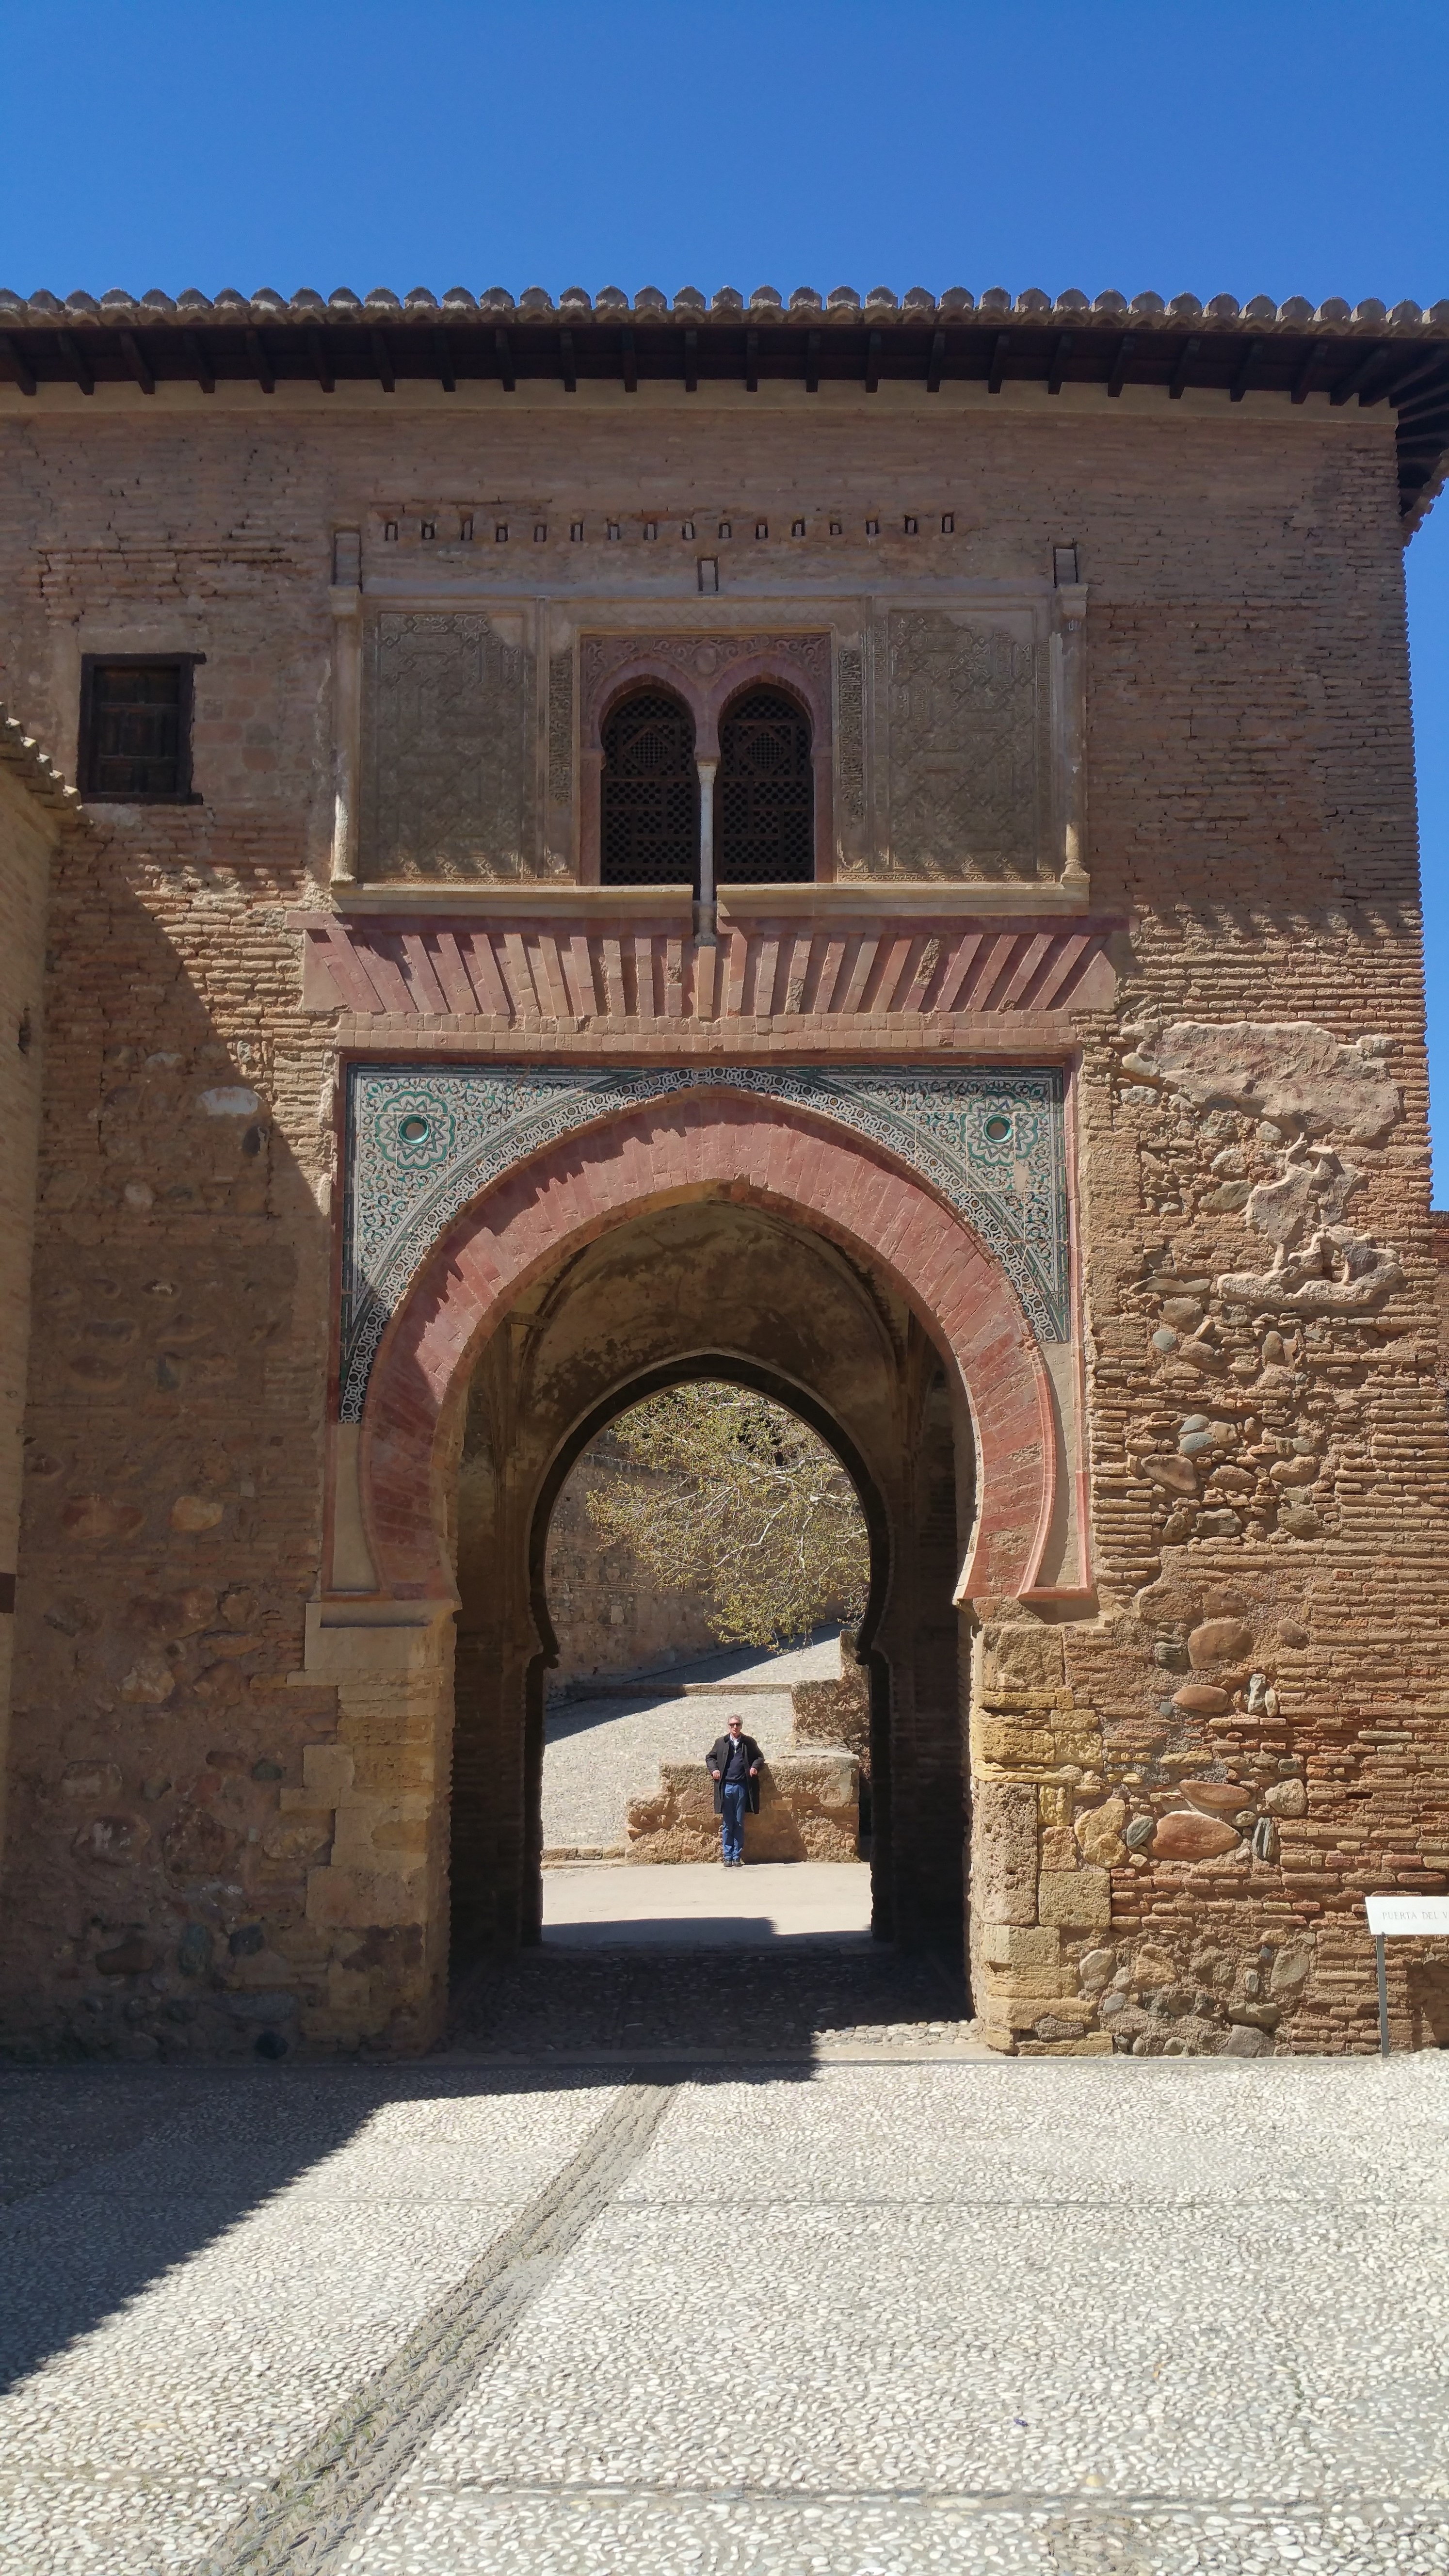
rock, architecture, building, panorama, arch, castle, landmark, facade, church, chapel, fortification, place of worship, fortress, temple, ruins, monastery, history, royal, granada, middle ages, alhambra, calat alhamra, pavillon, ancient history, spanish missions in california